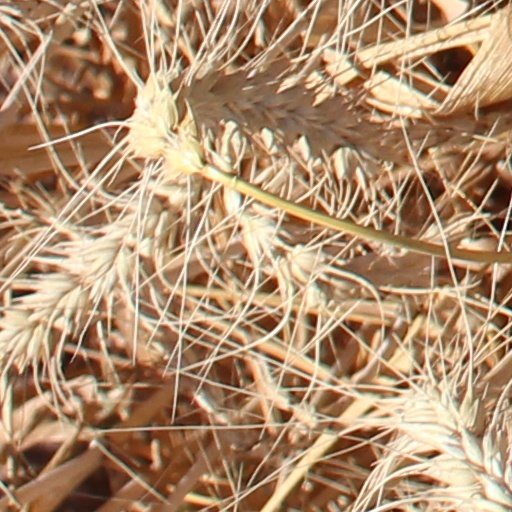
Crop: wheat